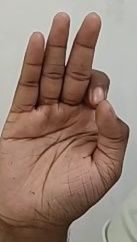
ASL sign: F